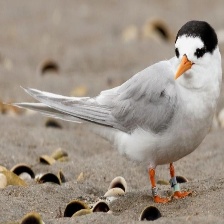
Species: FAIRY TERN
Scientific name: STERNULA NEREIS